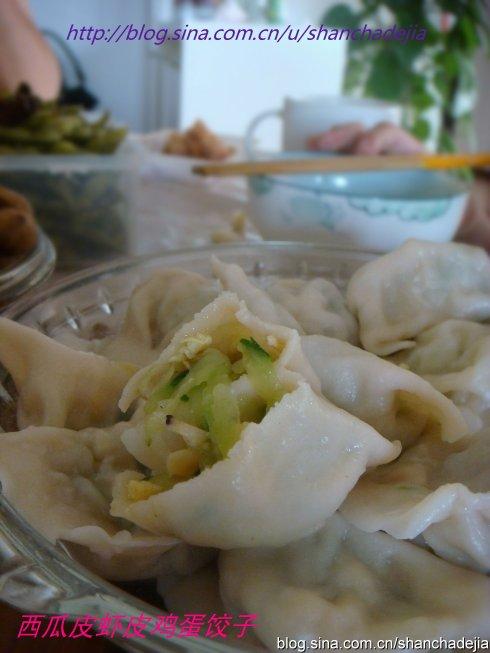
Label: trash